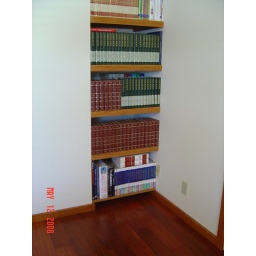
Built-in book case in home office (was the den).